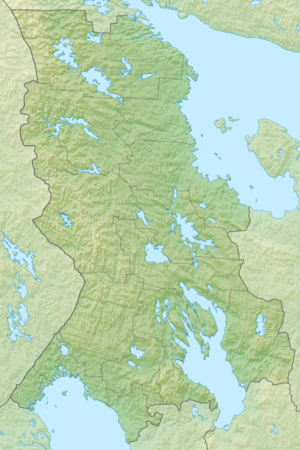
Le lac Segozero est un lac d'eau douce de la république de Carélie, dans le nord-ouest de la Russie.
Le parc national de Vodlozero est un parc national de Russie situé dans l'oblast d'Arkhangelsk en république de Carélie.
Les îles Valaam forment un archipel d'îles lacustres situé dans la partie nord-ouest du lac Ladoga longeant la Carélie en Russie.
La réserve de Kivatch est l'une des plus anciennes réserves naturelles de Russie. Elle est située dans le Raïon de Kontupohja en république de Carélie.